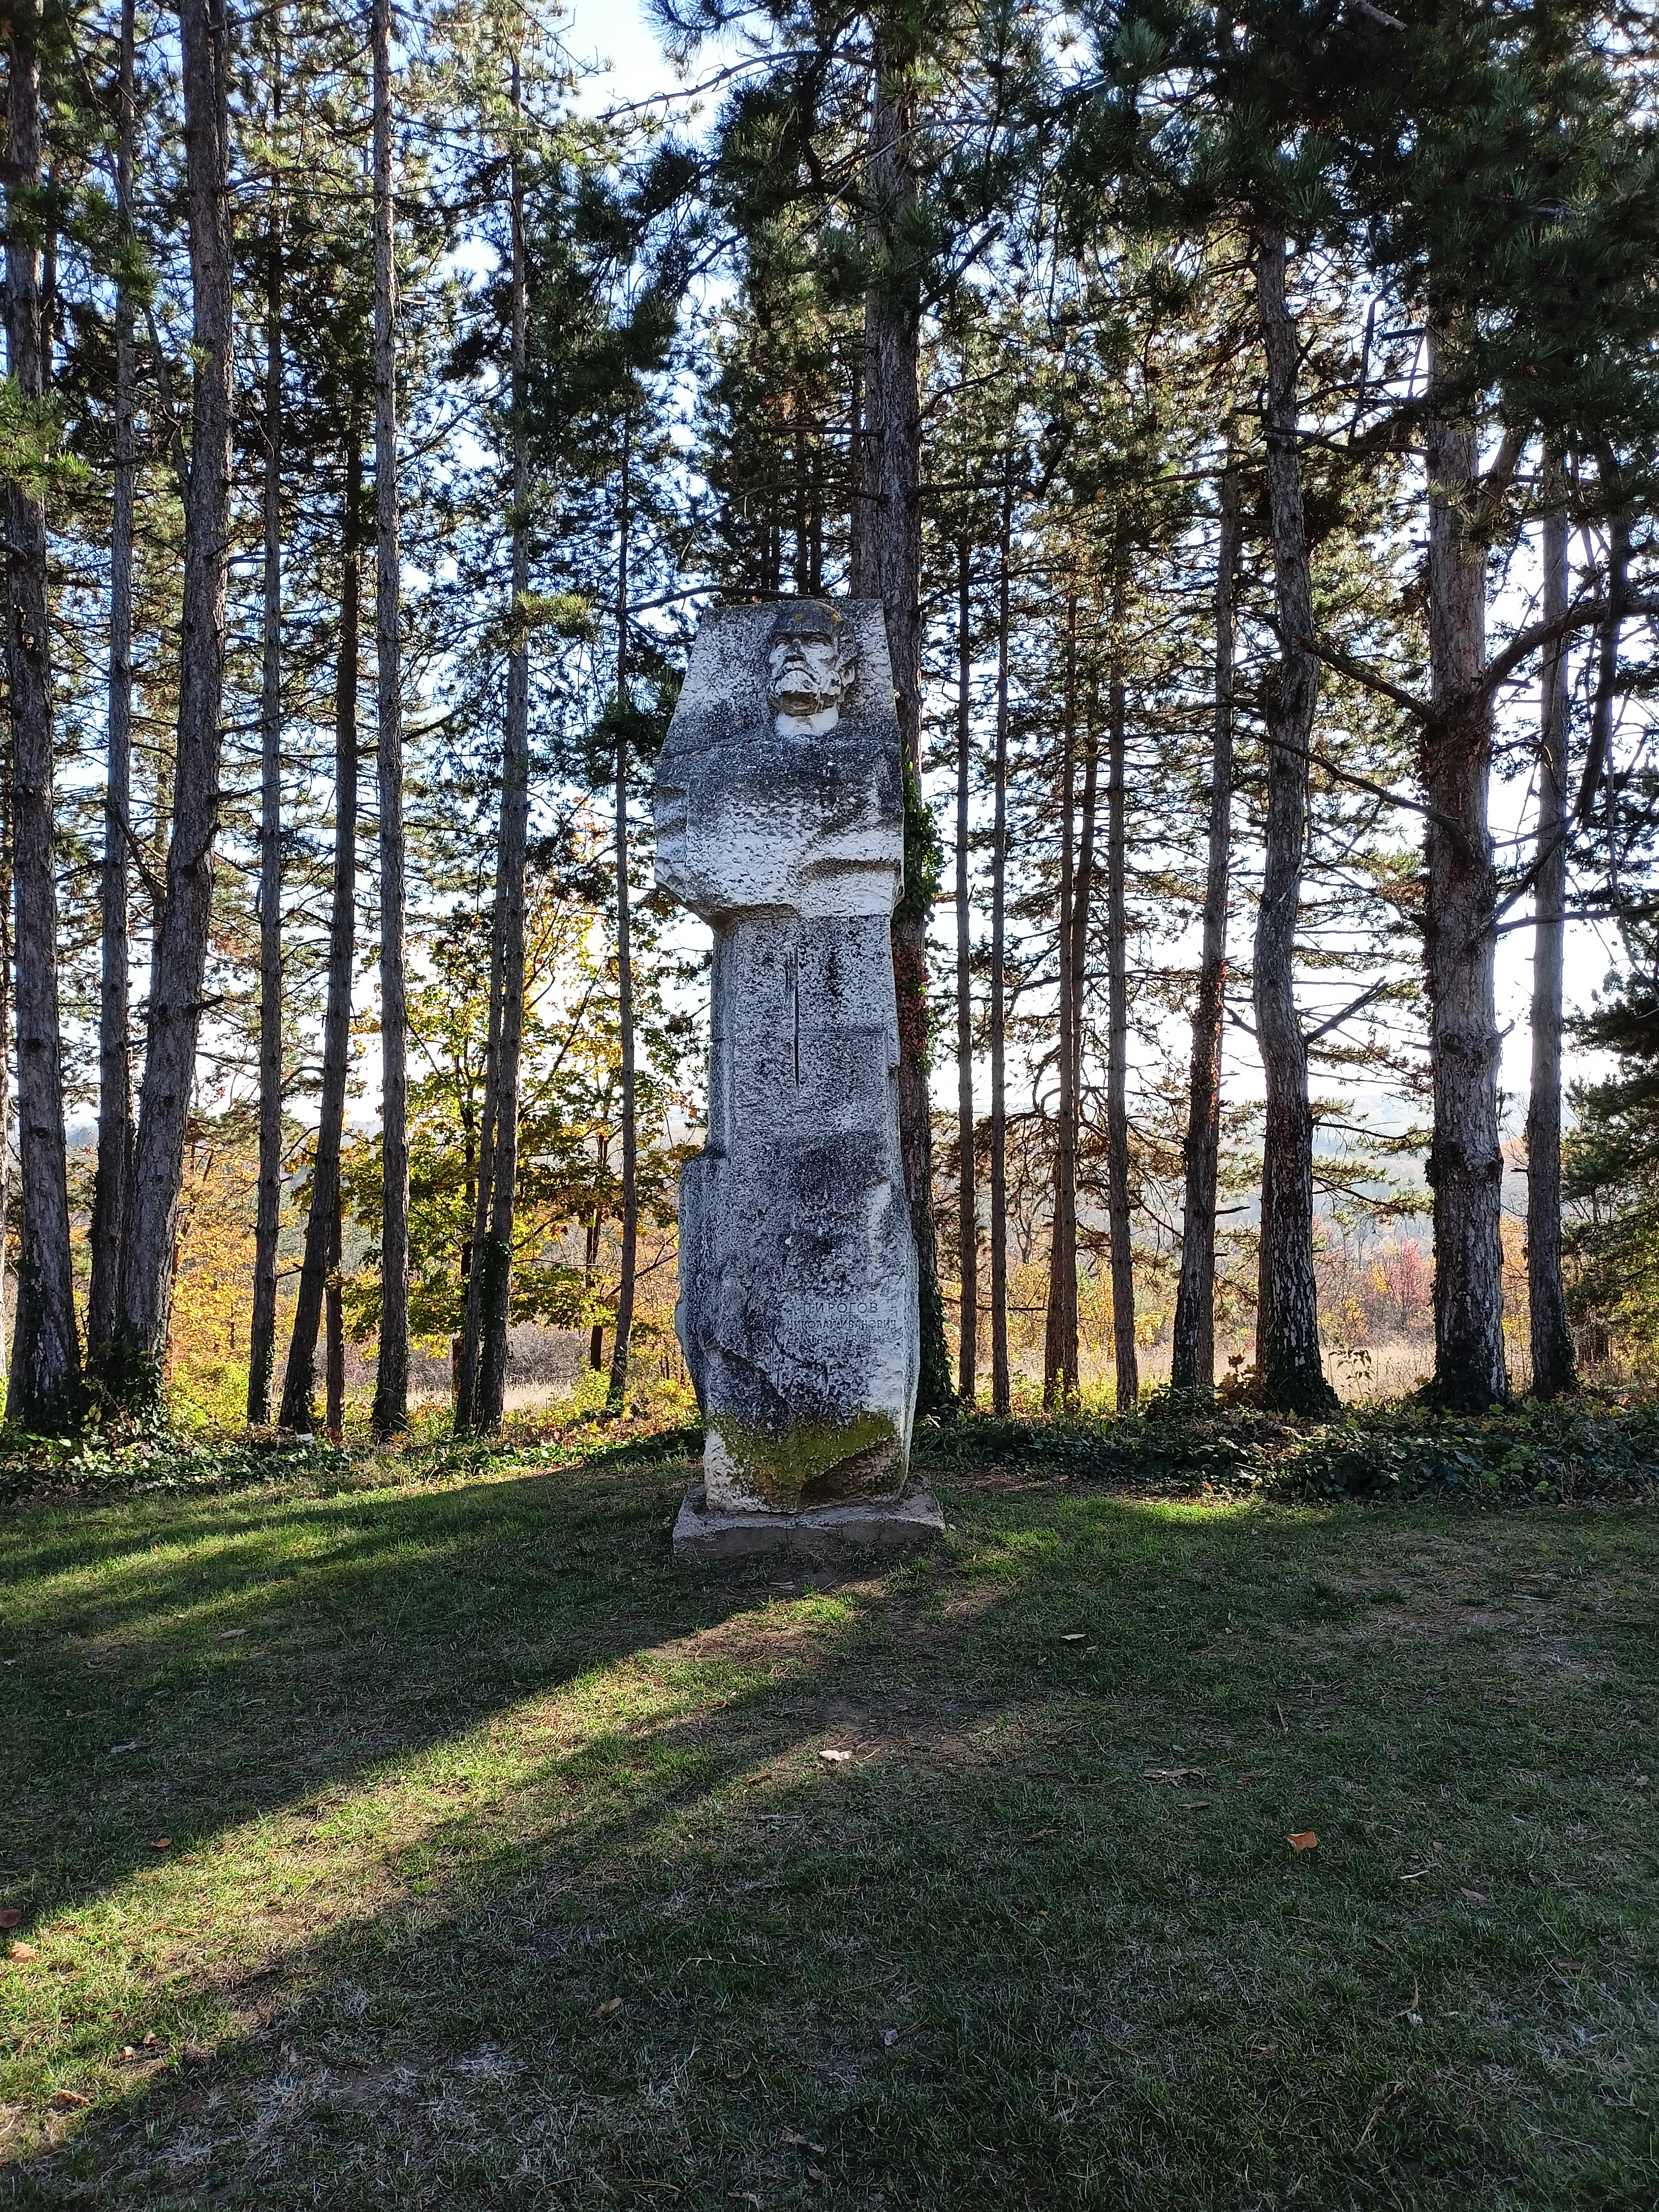
monument, plant, sky, natural landscape, wood, tree, branch, trunk, vegetation, grass, landscape, deciduous, art, sculpture, larch, road, forest, artifact, spruce fir forest, trail, temperate broadleaf and mixed forest, grove, woodland, conifer, rock, statue, nature reserve, old growth forest, winter, tropical and subtropical coniferous forests, Northern hardwood forest, temperate coniferous forest, path, valdivian temperate rain forest, plant stem, headstone, autumn, soil, recreation, pine, evening, shadow, pine family, sign, fir, stele, birch family, memorial